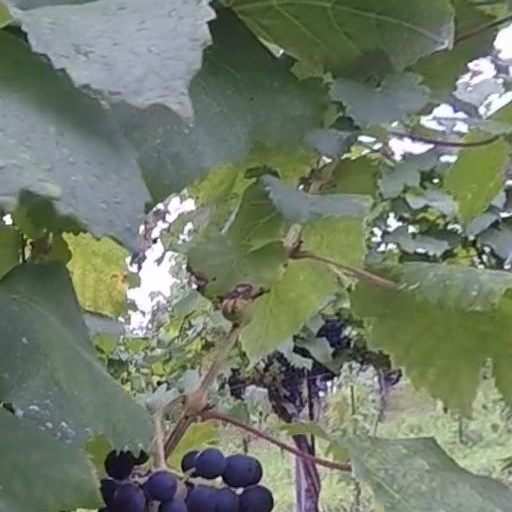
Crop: grape